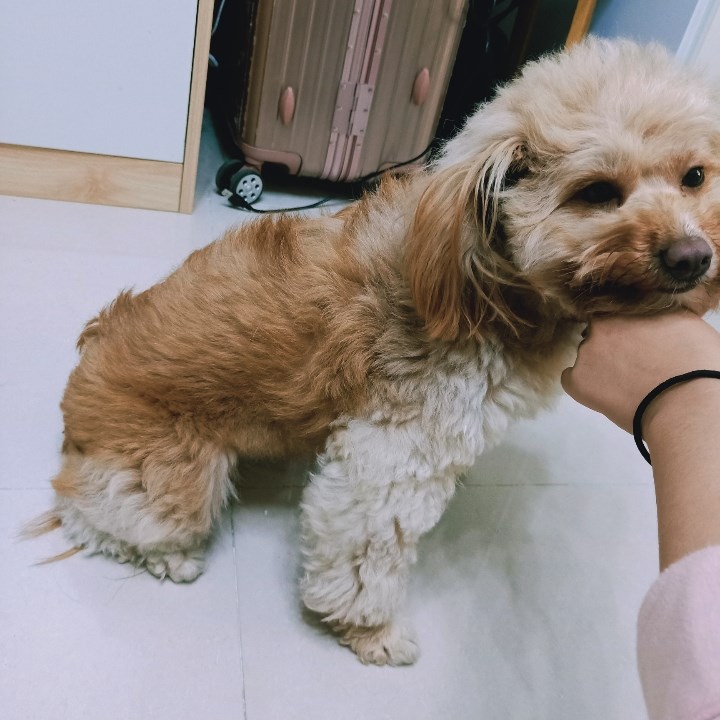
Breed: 7449-n000128-teddy